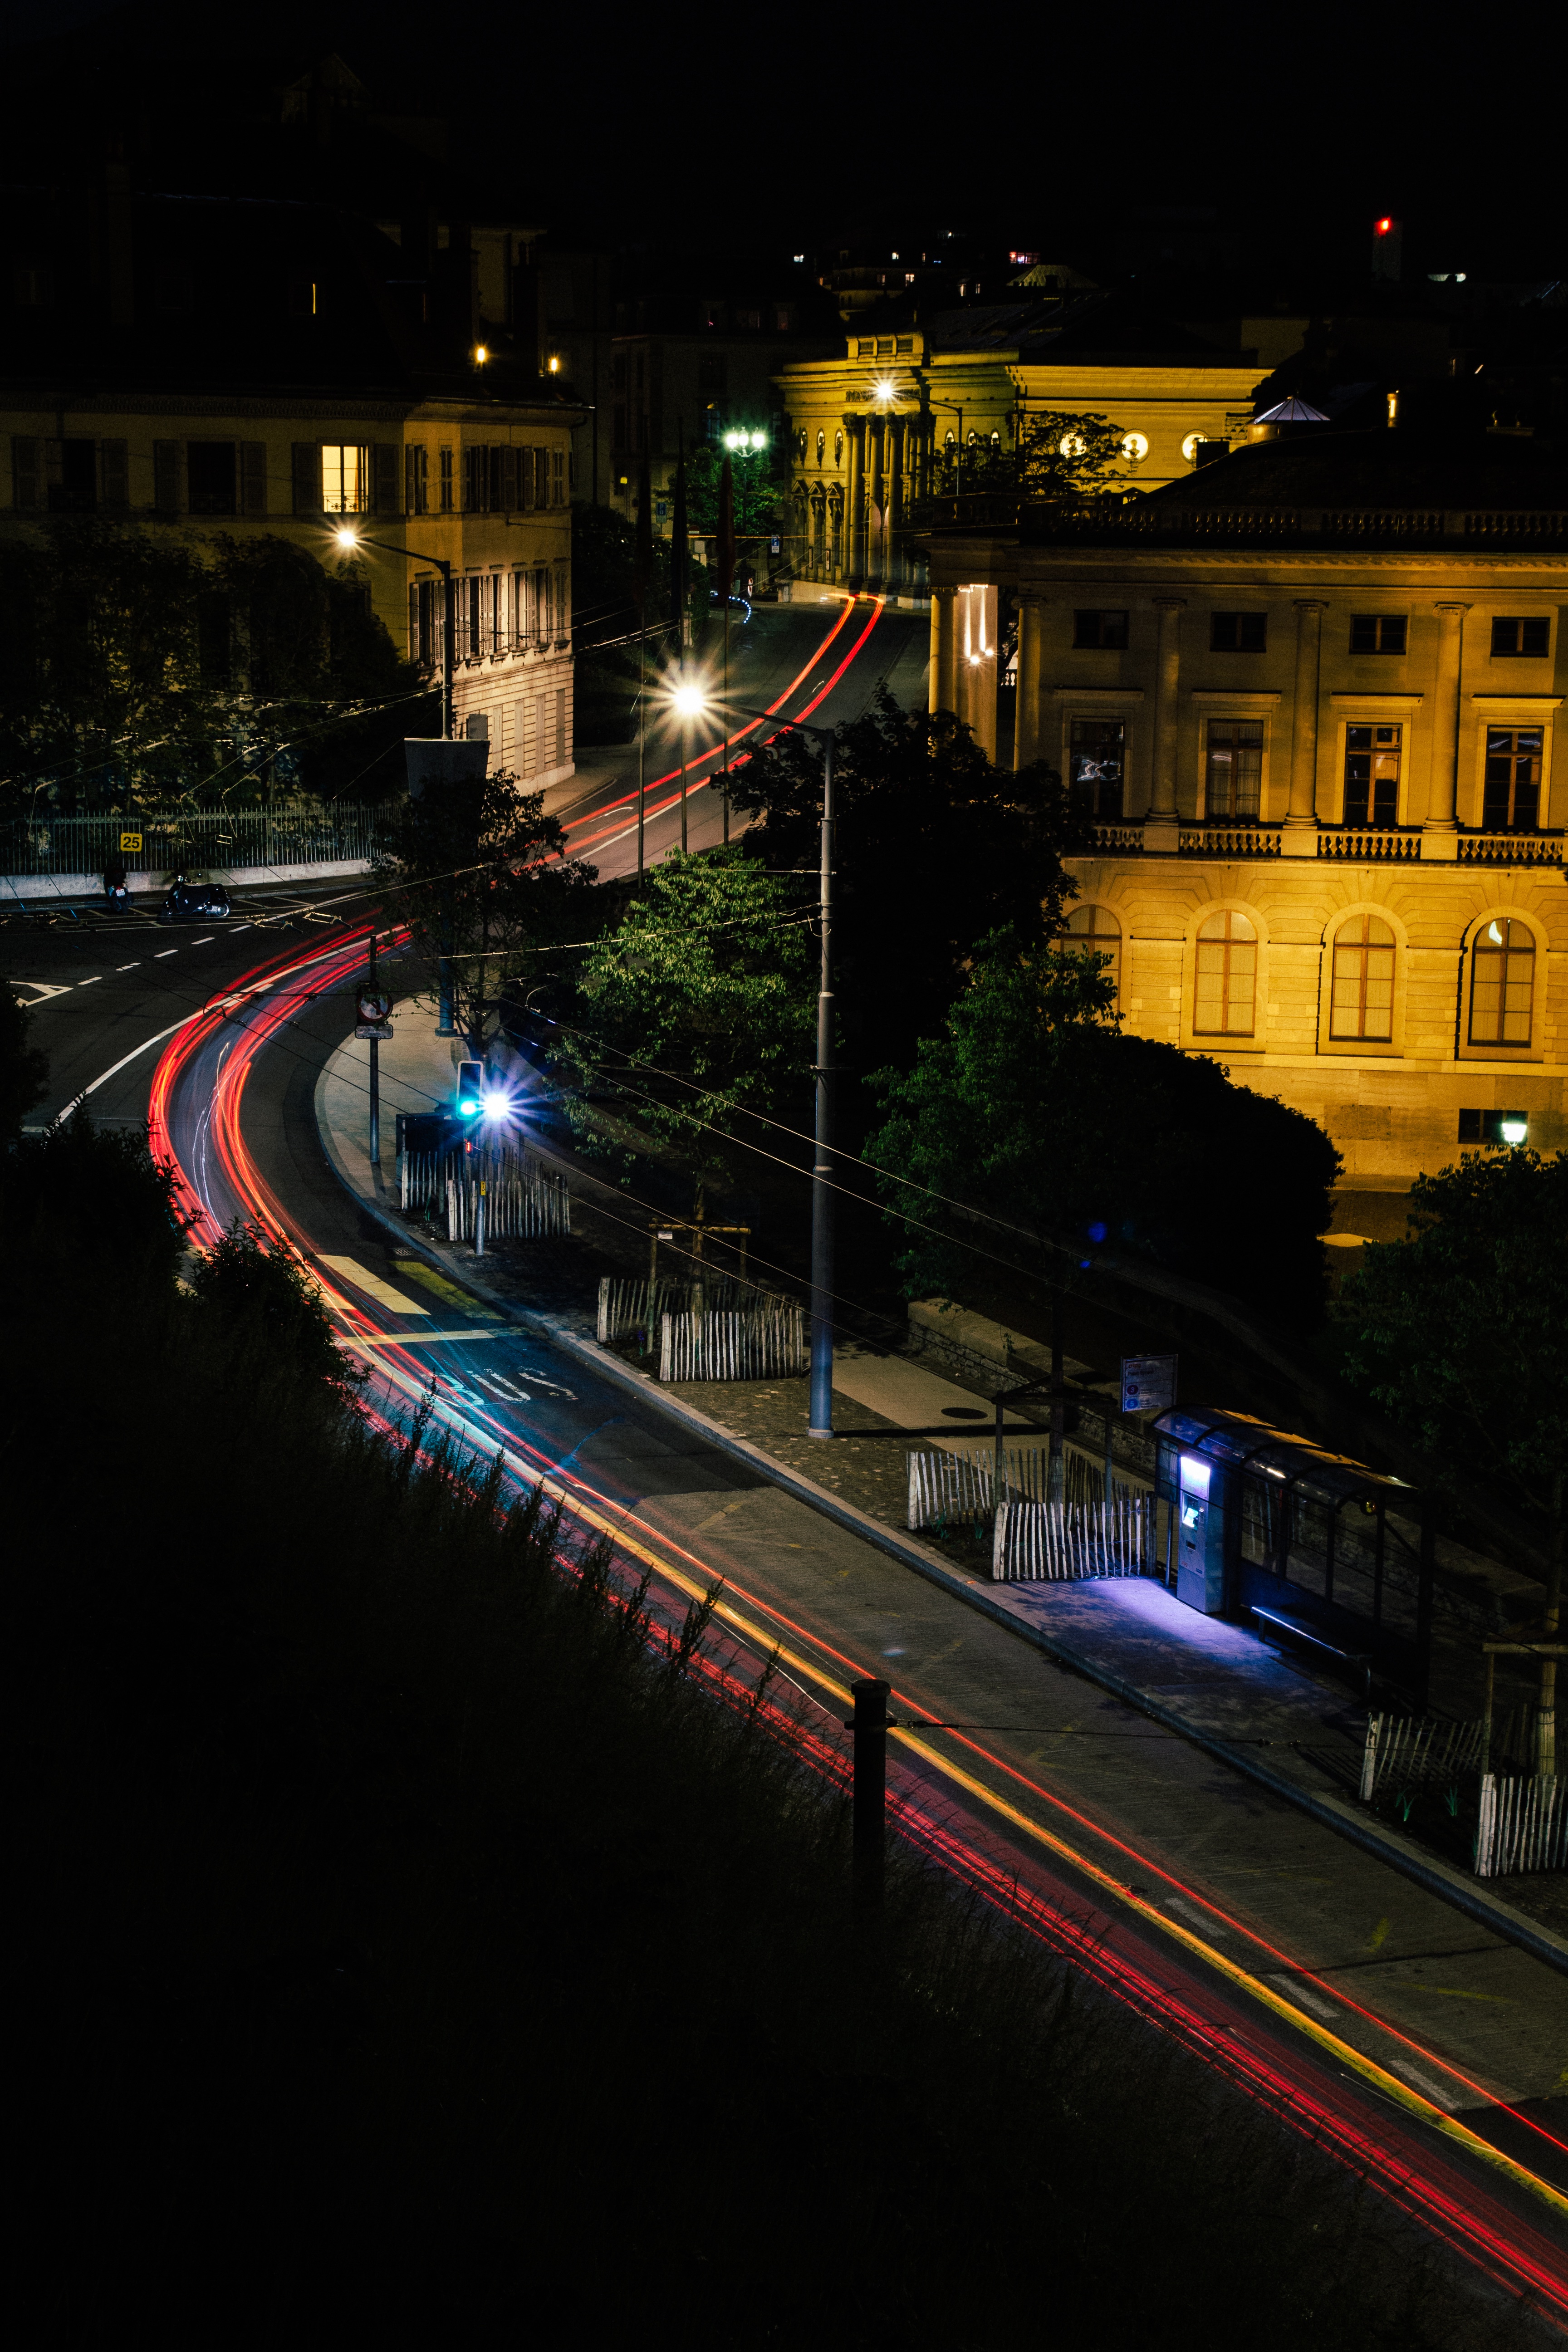
light, road, traffic, night, cityscape, dusk, transport, evening, reflection, vehicle, darkness, lane, lighting, public transport, shape, urban area, metropolitan area